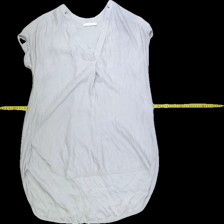
View: front
Type: Tank top
Category: Ladies
Brand: Not Applicable
Colors: Grey
Material: 100%silk
Pattern: Plain
Cut: Regular, V-collar
Size: 36
Season: Summer
Trend: No trend
Stains: No
Price range: 50-100
Recommended usage: Reuse